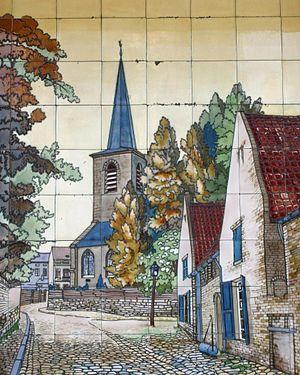
L'église Saint-Servais est un édifice religieux catholique de style néogothique sis chaussée de Haecht, à Schaerbeek, commune septentrionale de la ville de Bruxelles. Construite durant la seconde moitié du XIXe siècle l'église est lieu de culte de la paroisse catholique du quartier.